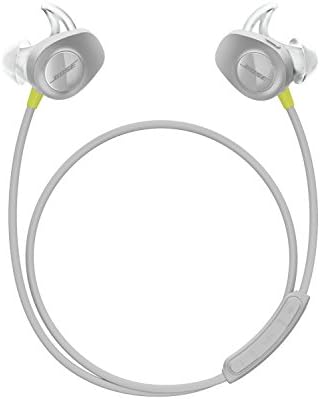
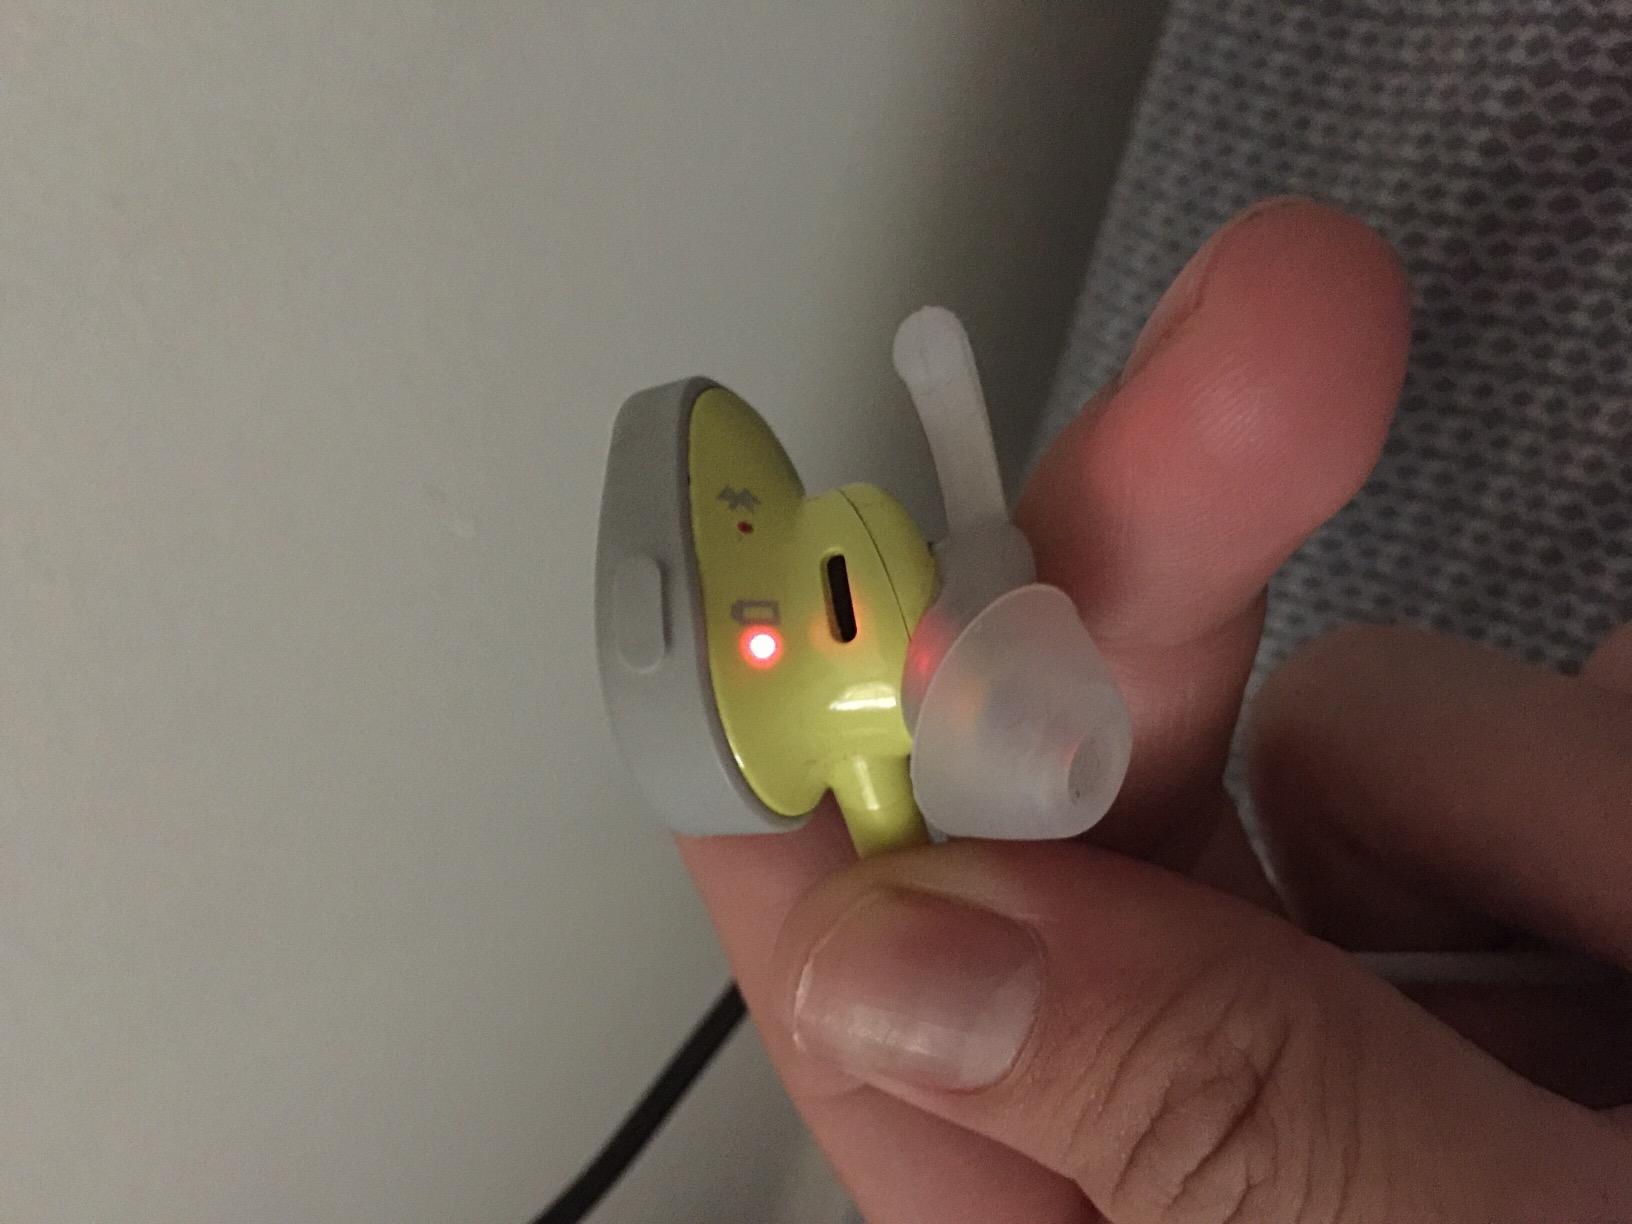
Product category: headphones
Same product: yes